Akogi Station

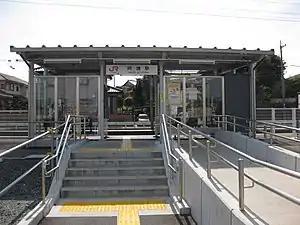
Akogi Station entrance in April 2016

is a passenger railway station in located in the city of Tsu, Mie Prefecture, Japan, operated by Central Japan Railway Company (JR Tōkai).